Somali cuisine

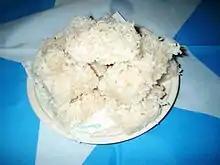
"Gashaato", a coconut-based confection

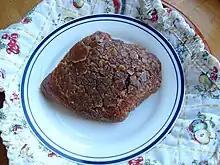
"Xalwo" ("halwo") or halva is a staple of Somali cuisine.

There are many sweets eaten during festive occasions, such as weddings, parties or Eid. Among these are "baalbaaloow", "shuushuumoow", "bur hindi", "bur tuug", and "qumbe" (coconut), the last of which is made from coconuts mixed with sugar to form a bar.